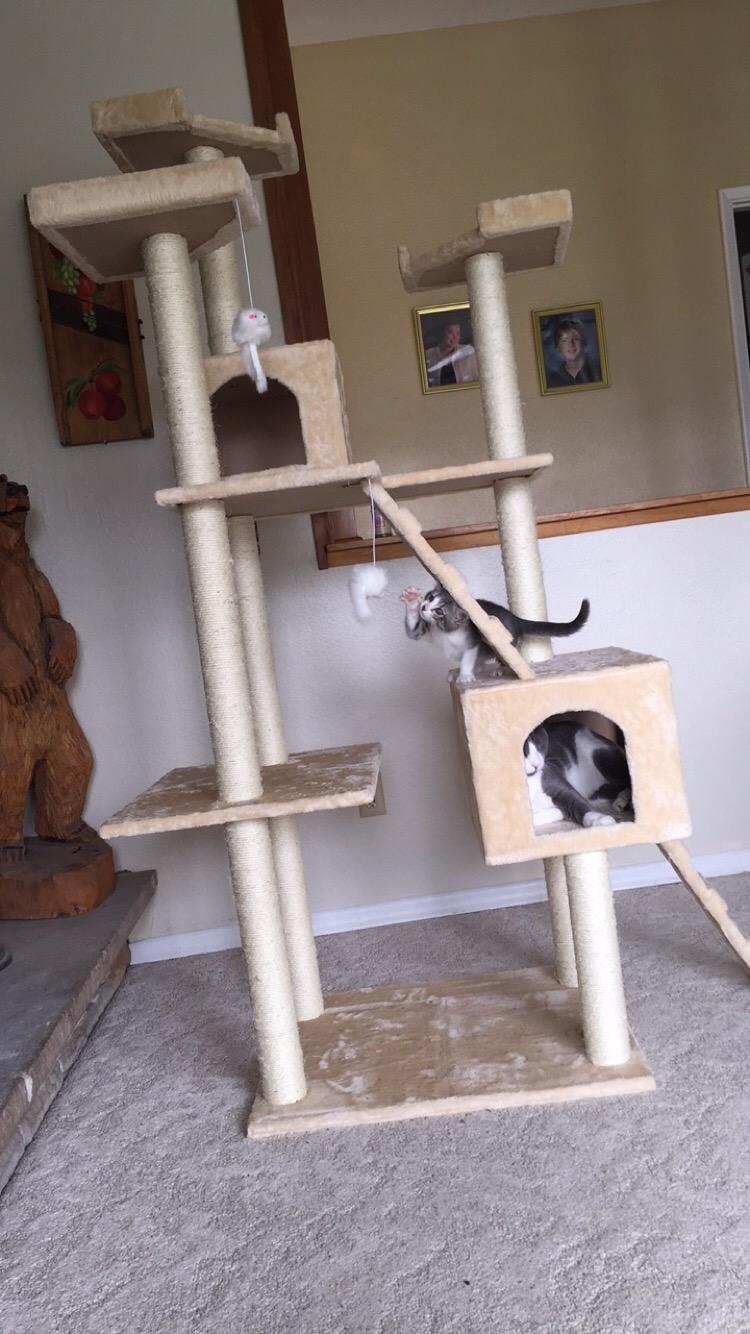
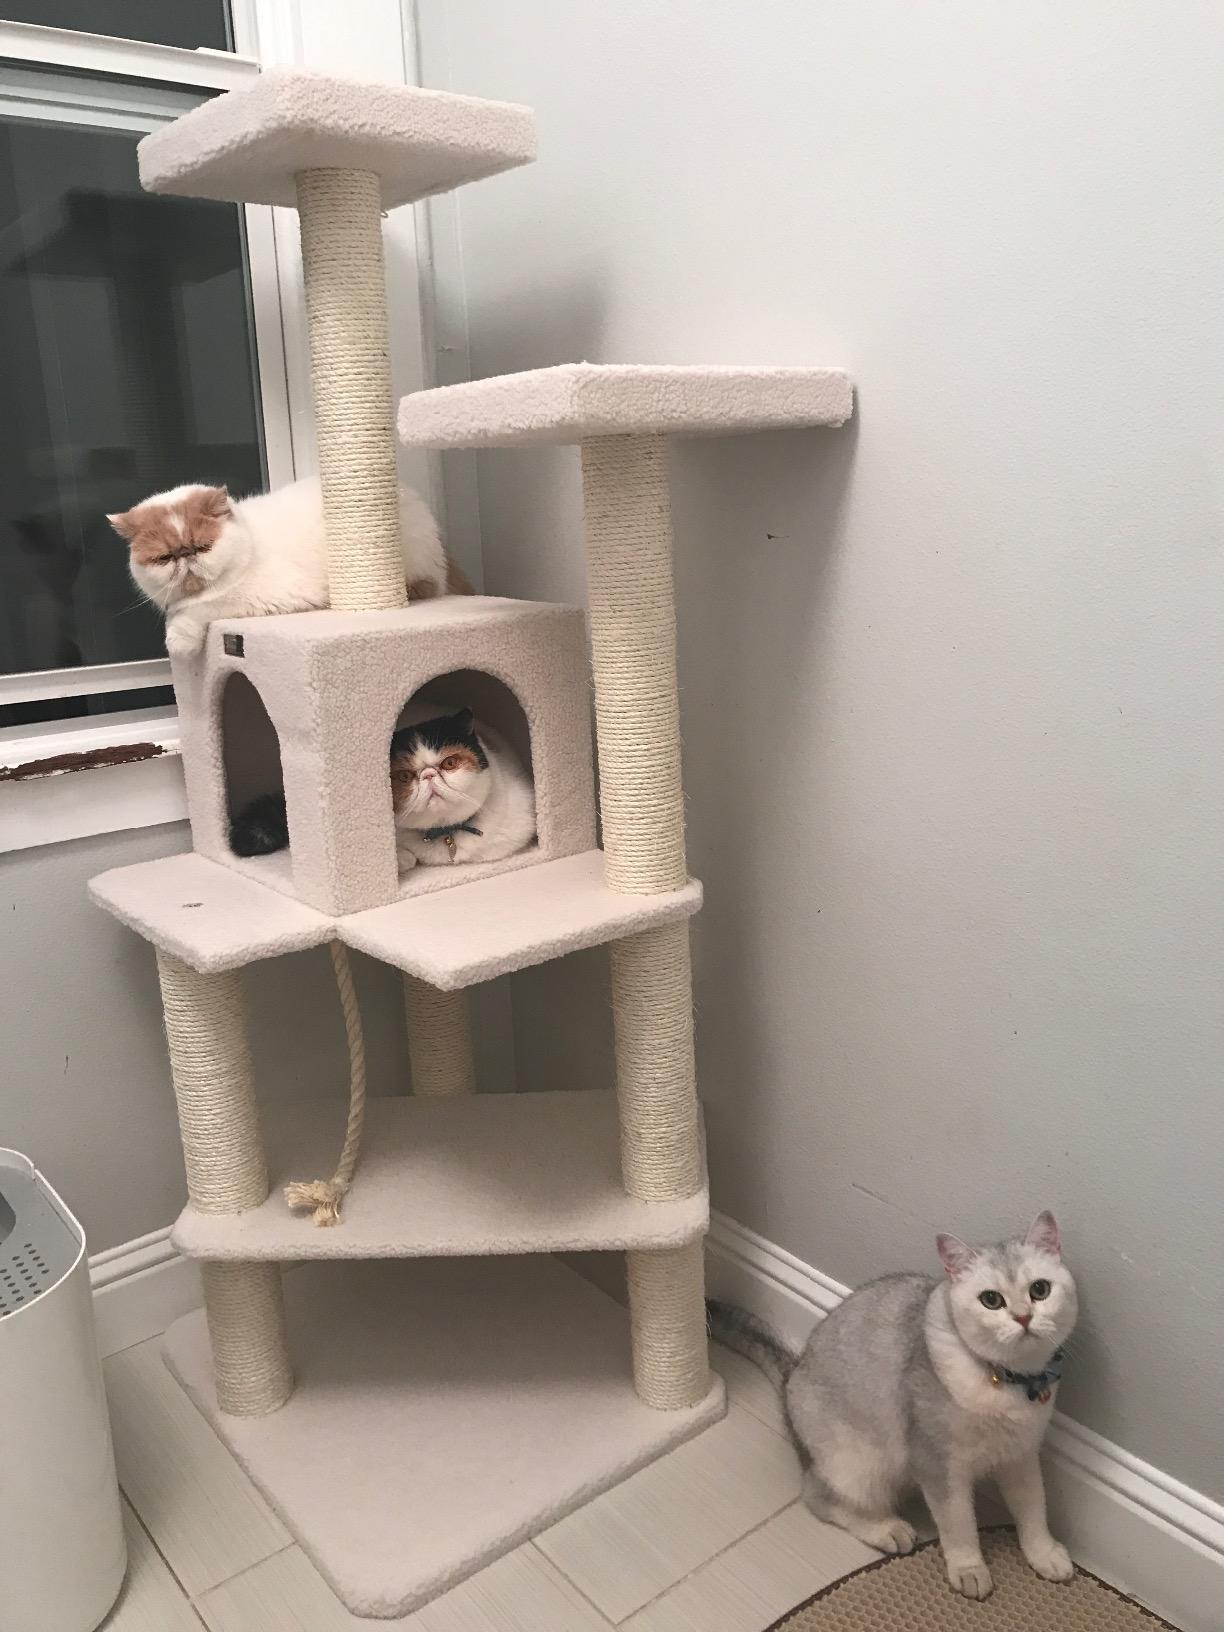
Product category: items_cat tree
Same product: no